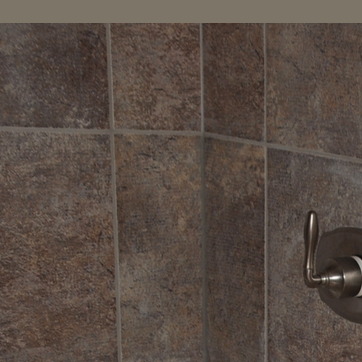
Material: tile